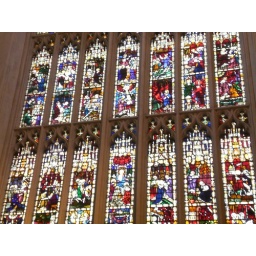
A closer look at one of the stained glass windows in Bath Abbey.